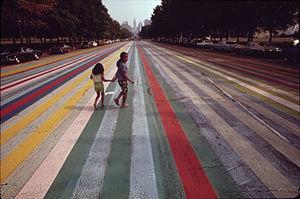
Franklin's Footpath, à Philadelphie, par Gene Davis, 1972.